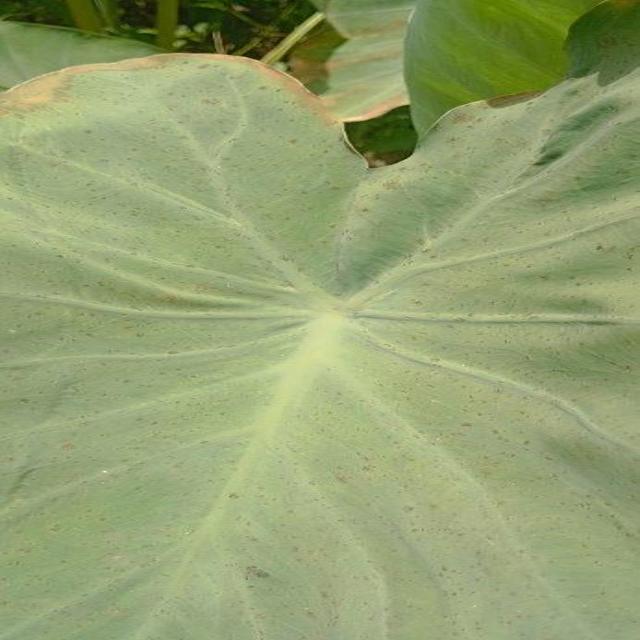
Label: Early_Blight